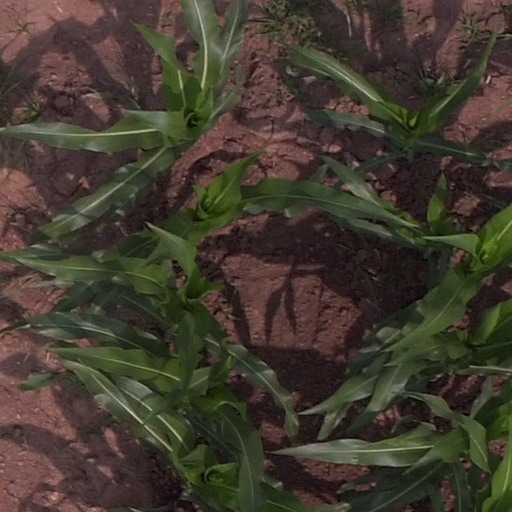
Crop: maize; corn